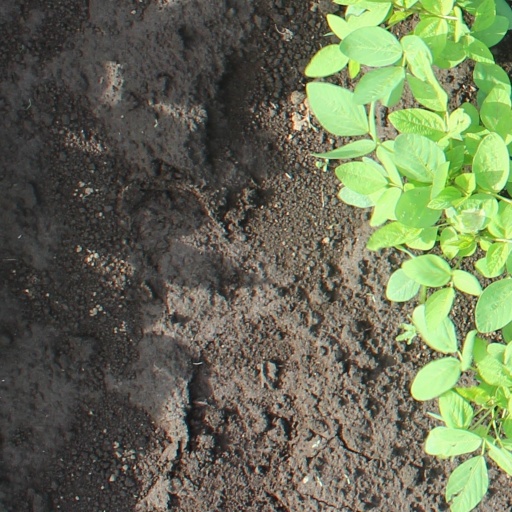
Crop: soybean